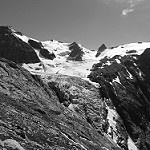
Label: B & W